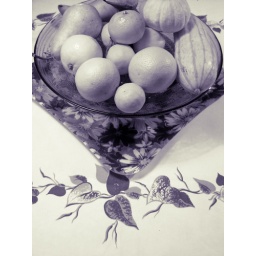
Converted to black &amp;amp; white in Lightroom-values and tones tweaked